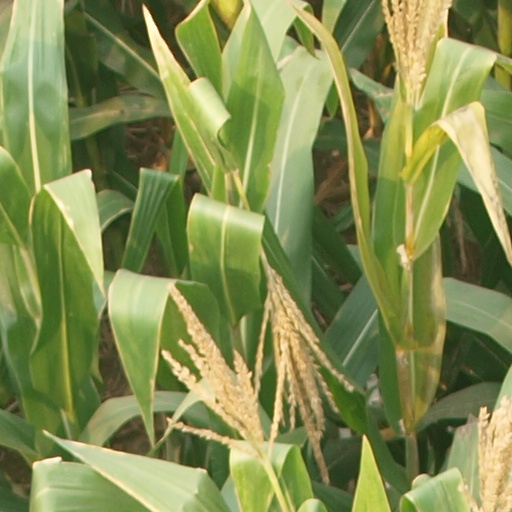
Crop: maize; corn